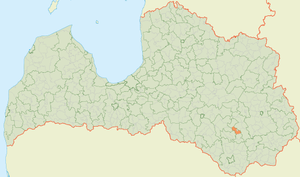
Preiļu pagasts
Preiļu pagasts' placering i Letland
Preiļu pagasts er en territorial enhed i Preiļu novads i Letland. Pagasten havde 1.188 indbyggere i 2010 og omfatter et areal på 79,26 kvadratkilometer. Hovedbyen i pagasten er Līči.